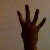
The image shows a hand gesture representing the number 4 in Indian Sign Language.